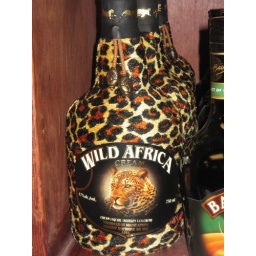
You can't really tell in the pic, but the bottle is covered in a velour animal print.